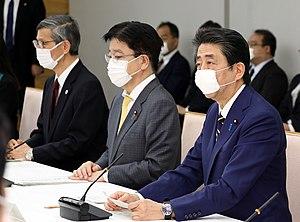
Un masque chirurgical est un masque respiratoire à usage unique conçu pour limiter la propagation vers l'environnement très proche des germes depuis la bouche, le nez et les voies respiratoires de la personne qui le porte, en retenant les gouttelettes respiratoires dans un écran filtrant non tissé pouvant comporter une couche imperméable. Ainsi la contamination microbienne de l'entourage immédiat du porteur du masque est significativement restreinte. Toutefois l'efficacité de son action dépend de sa conception, de sa fabrication, de son ajustement et se réduit énormément après un port de quelques heures : il faut alors le jeter dans un récipient approprié.